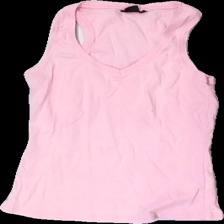
View: front
Type: Tank top
Category: Ladies
Brand: Gina Tricot
Colors: Pink
Material: 100% Cotton
Cut: C-collar, Tight
Size: S
Season: All
Stains: Minor
Price range: <50
Recommended usage: Recycle
Description: Pink tank top